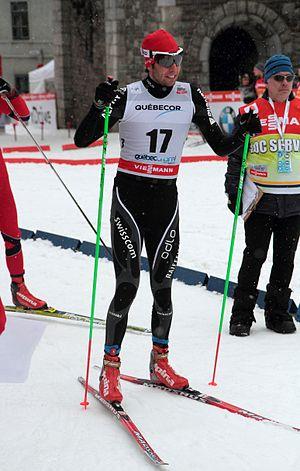
Eligius Tambornino, Coupe du monde de ski de fond 2012, Québec, Canada